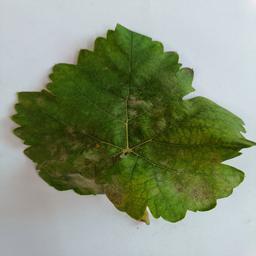
Label: Powdery Mildew